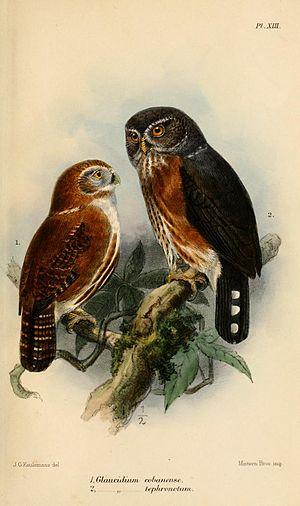
La Chevêchette à pieds jaunes est une espèce d'oiseaux de la famille des Strigidae.